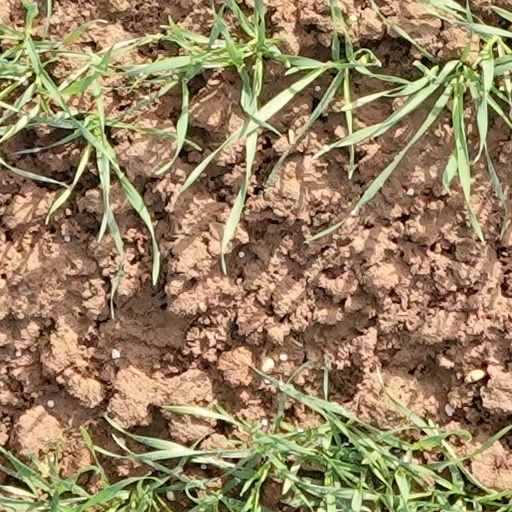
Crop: wheat